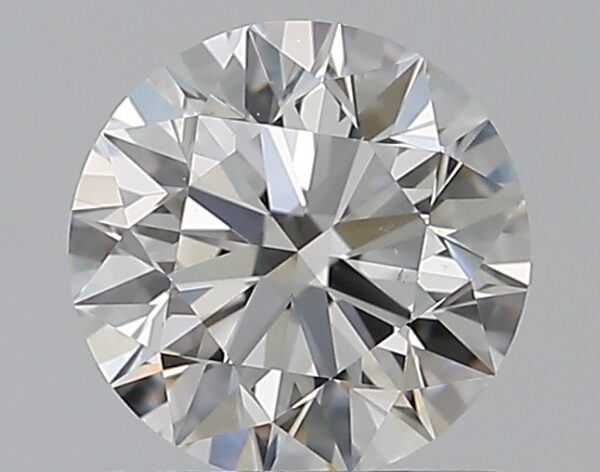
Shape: round
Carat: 0.81
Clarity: VS2
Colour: F
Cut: EX
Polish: EX
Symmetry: EX
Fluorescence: N
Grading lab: GIA
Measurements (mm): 5.93 x 5.95 x 3.71